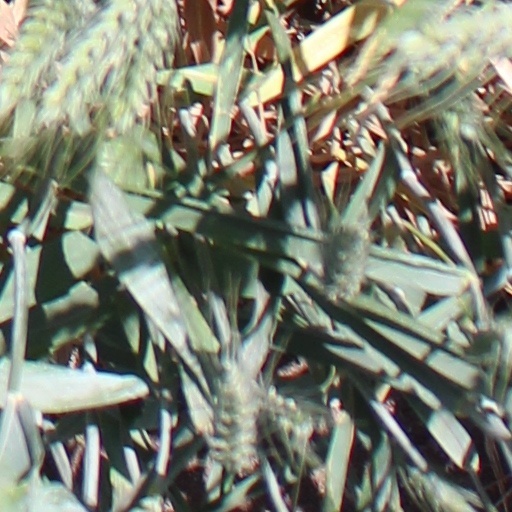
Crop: wheat